Tan Tjoen Tiat

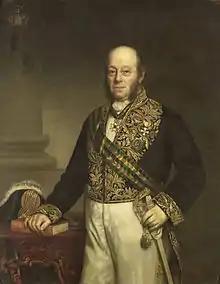
Baron Sloet van de Beele (1806–1890), Governor-General at the time of Tan's elevation to the post of Majoor in 1865.

In 1865, after 15 years of service as an officer, Luitenant Tan Tjoen Tiat was raised to the rank his father-in-law had held, that of Kapitein.